Marine art

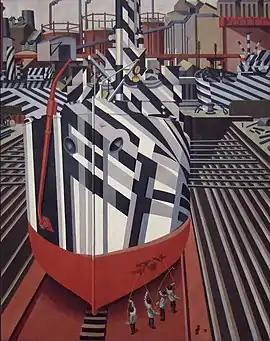
"Painting of Dazzle-ships in Drydock at Liverpool", by Edward Wadsworth, 1919

The Dutch style was exported to other nations by various artists who emigrated, as well as mere emulation by foreign artists. The most important emigrants were the leading Amsterdam marine artists, the father and son Willem van de Velde. Having spent decades chronicling Dutch naval conflicts with England, after the collapse of the art market in the disastrous rampjaar of 1672, they accepted an invitation from the English court to move to London, and spent the rest of their lives painting the Anglo-Dutch wars from the other side. Artists loosely said to have "followed" their style include Isaac Sailmaker, although he was a much earlier Dutch emigrant who had preceded their arrival in England by at least 20 years, and whose style is very different from theirs; as well as Peter Monamy, whose style derives from numerous marine painters besides the van de Veldes, such as Nooms, Peeters and Bakhuizen; and several others, such as Thomas Baston and the Vale brothers, who painted in the native English tradition.